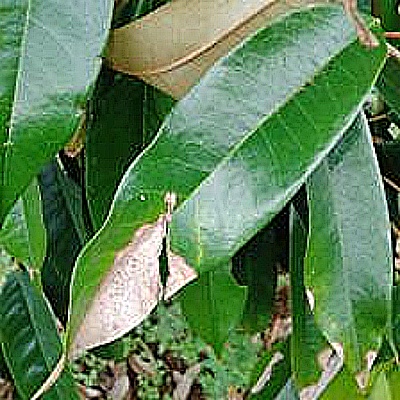
Label: Leaf_Blight